Tipu Sultan Fort

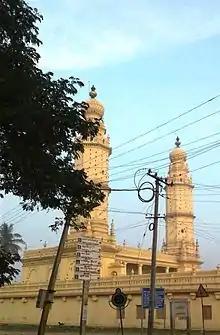
Tippu Mosque, Srirangapatnam

The sword and the ring of King Tipu Sultan are maintained in the British Museum and believed to have been taken at the battle by Hon. Arthur Henry Cole, son of the Earl of Enniskillen. Colonel Bailey's Dungeon, Daria Daulat Bagh, Gumbaj containing tomb of King Tipu Sultan, Juma Masjid (Masjid-E-Ala), Obelisk monuments and Fort walls near the breach, spot where King Tipu Sultan's Body was found, Sri Kanthirava statue in Narasimha Temple, Sri Ranganatha Svami Temple and Thomas Inman's Dungeon are maintained as protected monuments under the Bangalore Circle of the Archaeological Survey of India.